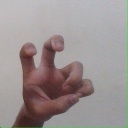
अक्षर: छ